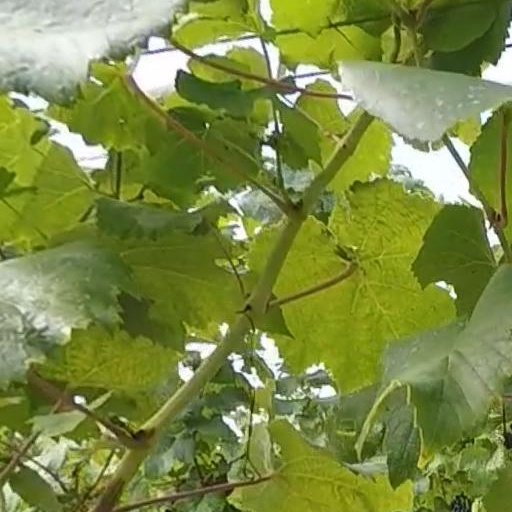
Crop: grape